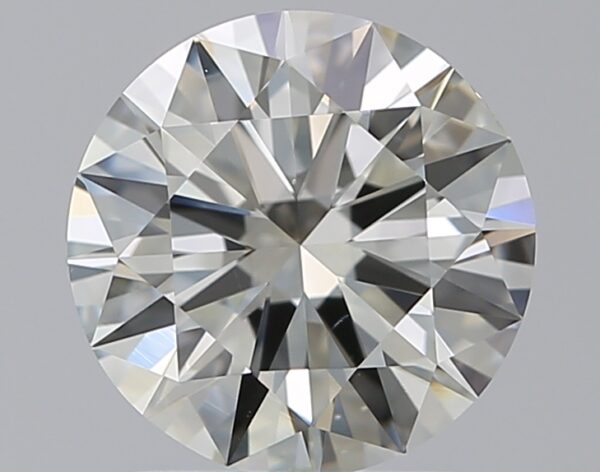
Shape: round
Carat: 1.5
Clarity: VS1
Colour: L
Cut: EX
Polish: EX
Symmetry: EX
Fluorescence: F
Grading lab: GIA
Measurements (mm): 7.42 x 7.46 x 4.43